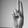
ASL letter: U